Tábara Beatus

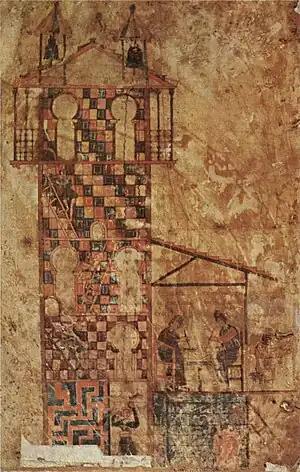
Miniature of the scriptorium tower (verso, folio 171), showing two of the named copyists and illuminators with an assistant.

The Tábara Beatus or Beatus of Tábara is a 10th-century illuminated manuscript, containing the "Commentary on the Apocalypse" by Beatus of Liébana. It originated in the San Salvador de Tábara Monastery and is now held in Spain's National Historical Archive in Madrid under the catalogue number L.1097B. Only eight of its original hundred miniatures survive.